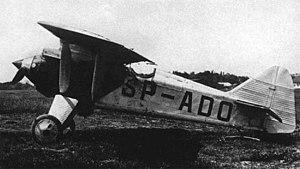
Le PZL P1 est le premier avion produit par PZL. Il a été conçu par Zygmunt Puławski, son premier vol date d'août 1929, mais il est resté à l'état de prototype.